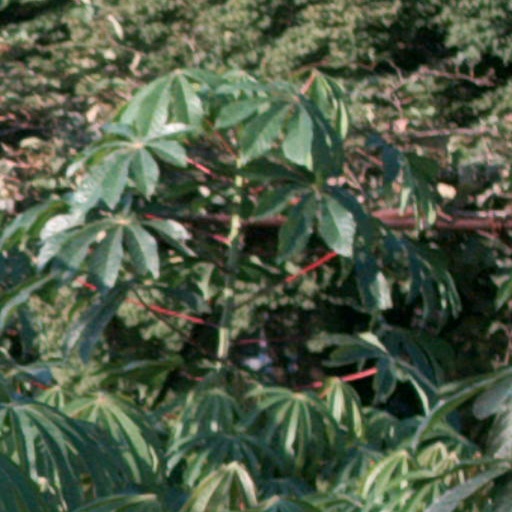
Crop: cassava